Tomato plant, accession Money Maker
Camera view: tilt-top (135 deg); turntable rotation: 330 degrees
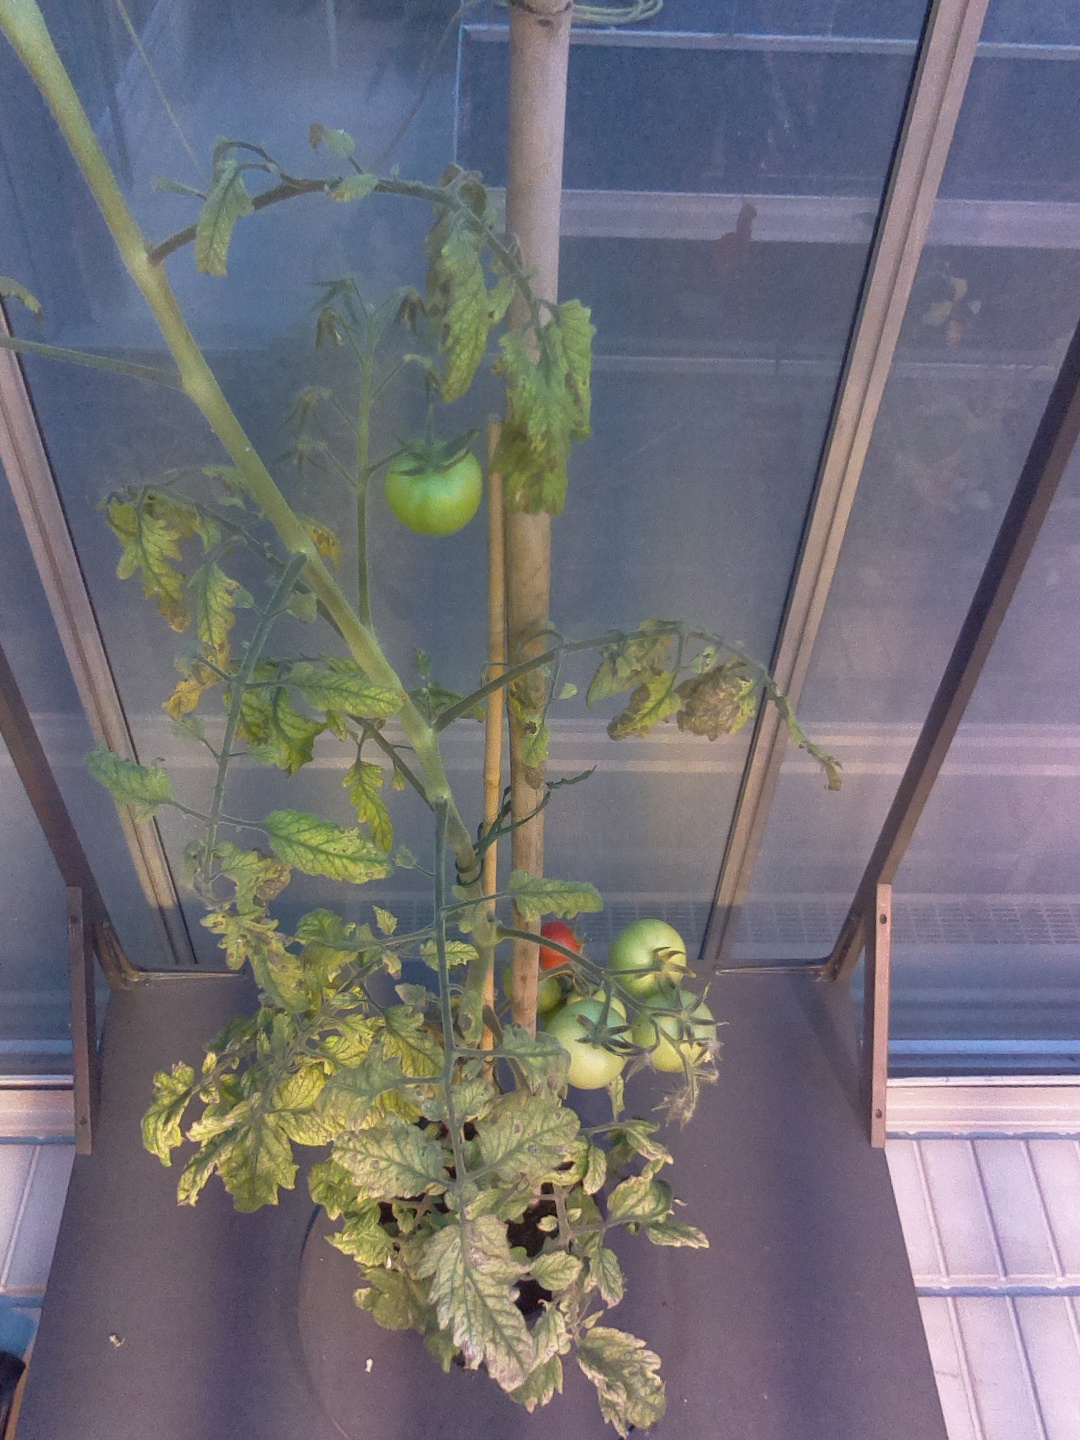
BBCH growth stage 81: 10%-20% of fruits show typical fully ripe color